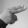
ASL letter: H